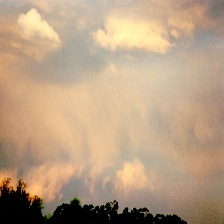
Cloud type: Nimbostratus